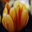
Label: tulip